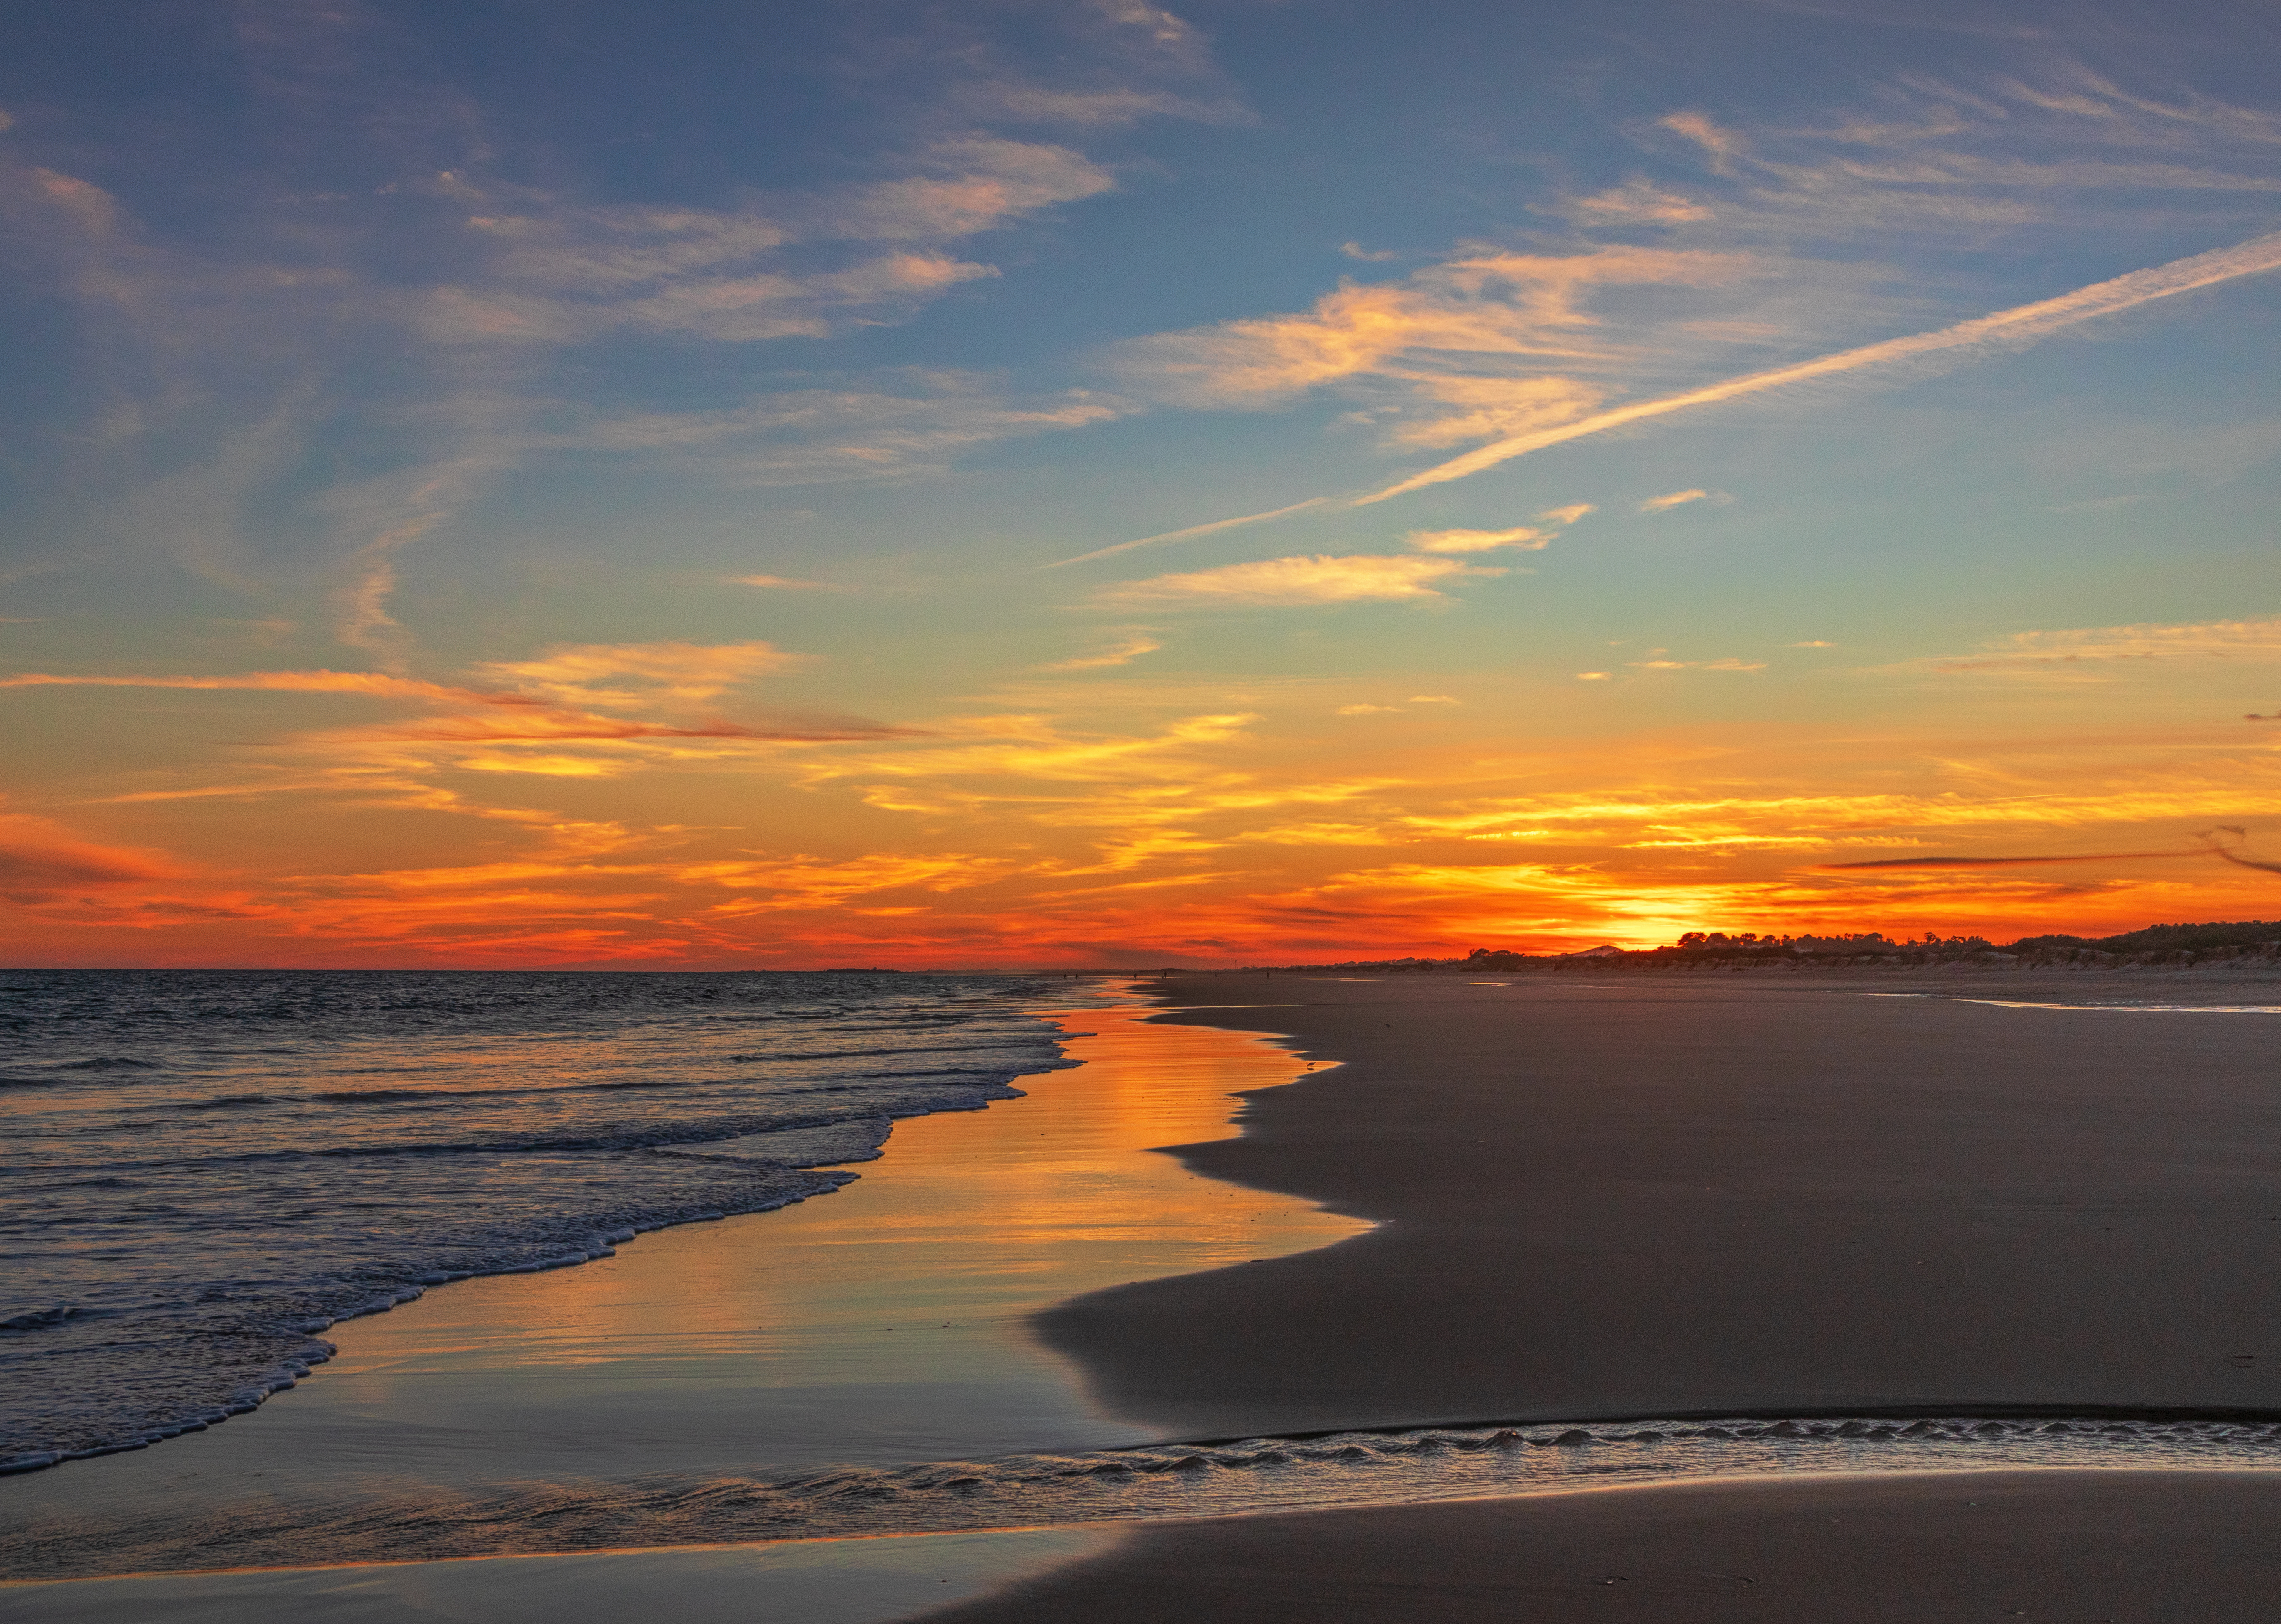
sunset, water, cloud, sky, water resources, atmosphere, ecoregion, afterglow, natural landscape, fluid, orange, amber, red sky at morning, sunlight, dusk, atmospheric phenomenon, coastal and oceanic landforms, sunrise, beach, landscape, sun, waterway, lake, horizon, wind wave, headland, cumulus, reflection, tree, sand, dawn, sound, wave, evening, ocean, tropics, art, coast, bay, rock, tide, inlet, loch, reservoir